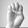
ASL letter: E